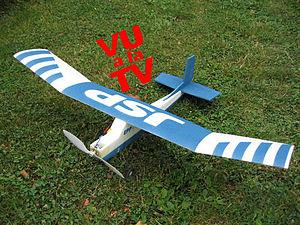
Image du polyclub
Le Polyclub est un avion radiocommandé qui pèse en moyenne 250 grammes.